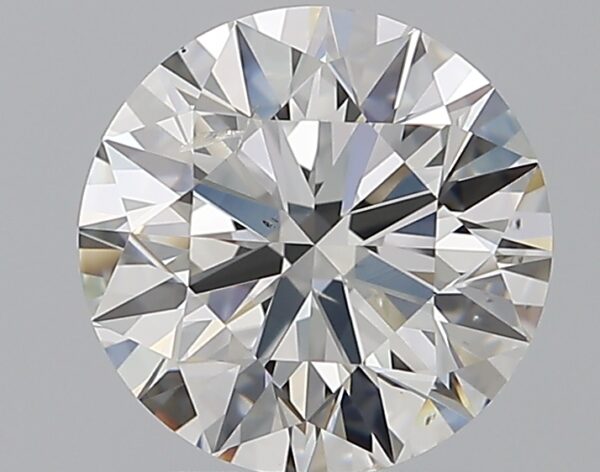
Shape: round
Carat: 2.01
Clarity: SI1
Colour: H
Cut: EX
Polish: EX
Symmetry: EX
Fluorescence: F
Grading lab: GIA
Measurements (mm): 8.05 x 8.09 x 5.02